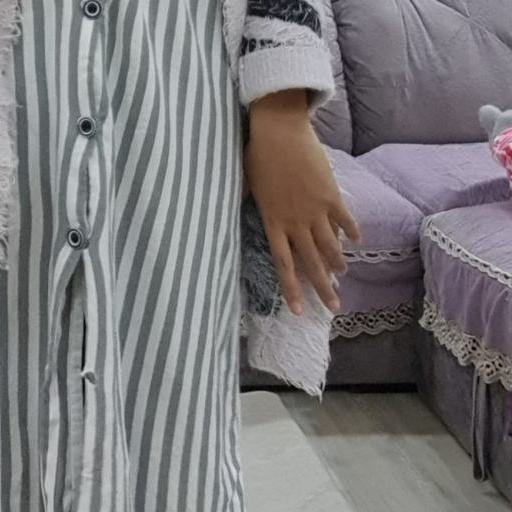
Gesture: no_gesture